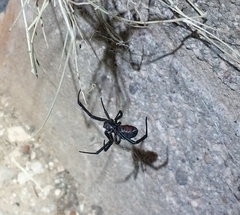
Species: Lactrodectus_hesperus